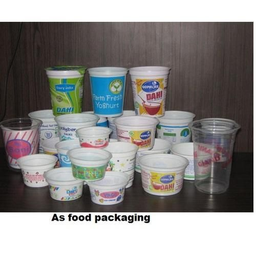
Label: plastic